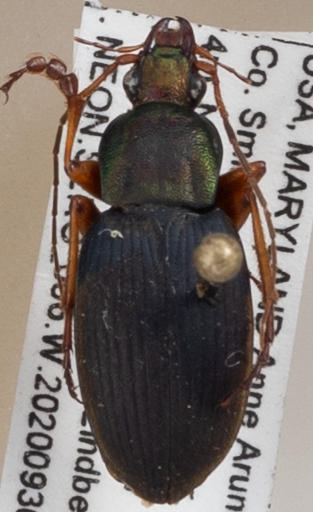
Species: Chlaenius aestivus
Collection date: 2020-09-30
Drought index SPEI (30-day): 1.106
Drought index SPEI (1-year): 1.416
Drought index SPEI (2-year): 1.45